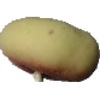
Label: peach_flat